Mpoko River

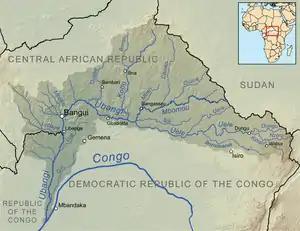
The Oubangui River basin with the Mpoko (center left)

The Mpoko River is a river in Central African Republic It is a tributary of the Oubangui River. The river is located near Bangui, the capital of the Central African Republic.